Skovshoved Petrol Station

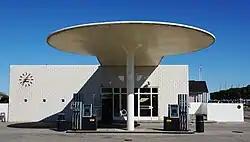
Skovshoved Petrol Station

The Skovshoved Petrol Station is a historic, still-operating filling station in Skovshoved at the northern outskirts of Copenhagen, Denmark. First opened in 1936, it was designed by Arne Jacobsen and is an example of the functionalist style typical of the time. It is Class A listed and was thoroughly restored in 2002. The filling station was originally commissioned by Texaco but is now operated by Uno-X.